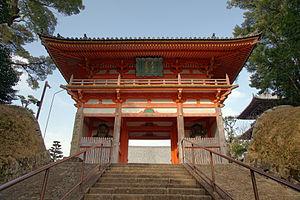
Dōjō-ji est un temple bouddhiste japonais de l'école Tendai. Il est situé à Hidakagawa, district de Hidaka, préfecture de Wakayama, au sud de l'île de Honshū. Sa construction a commencé au VIIIᵉ siècle.